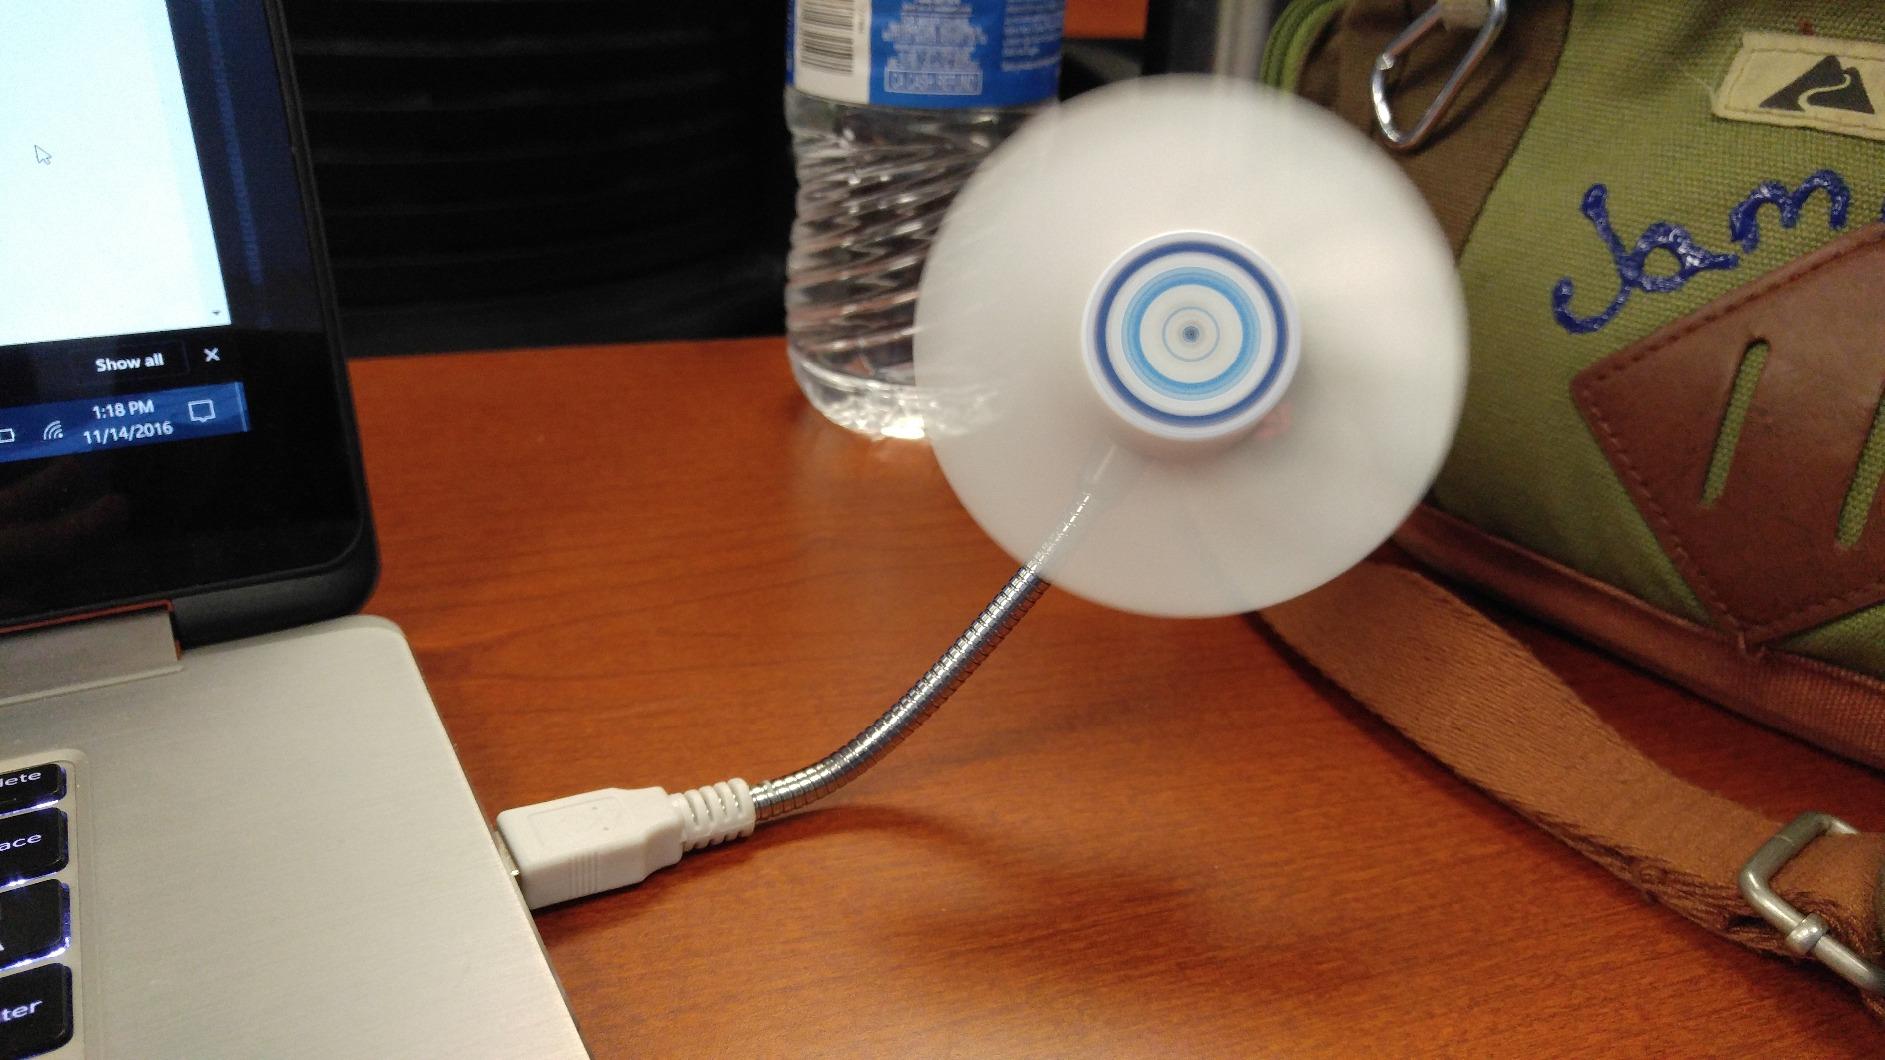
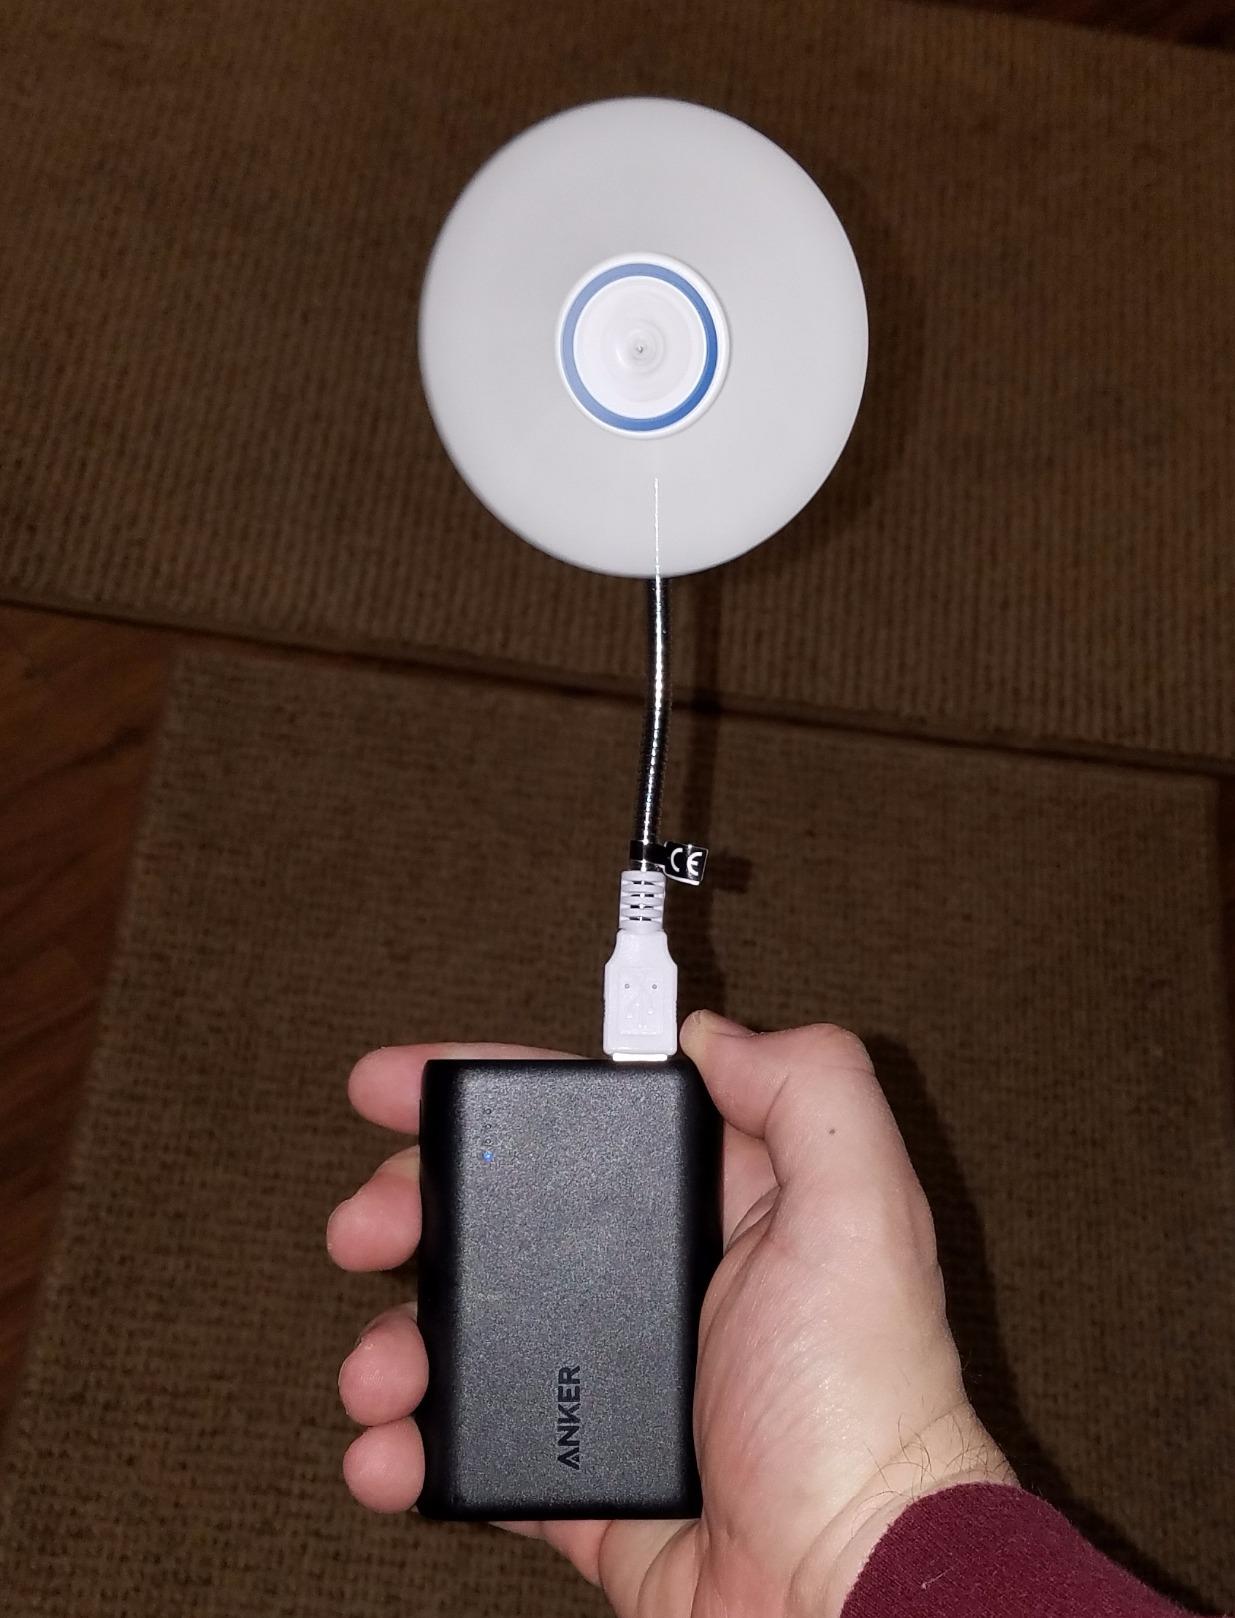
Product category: fan
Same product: yes